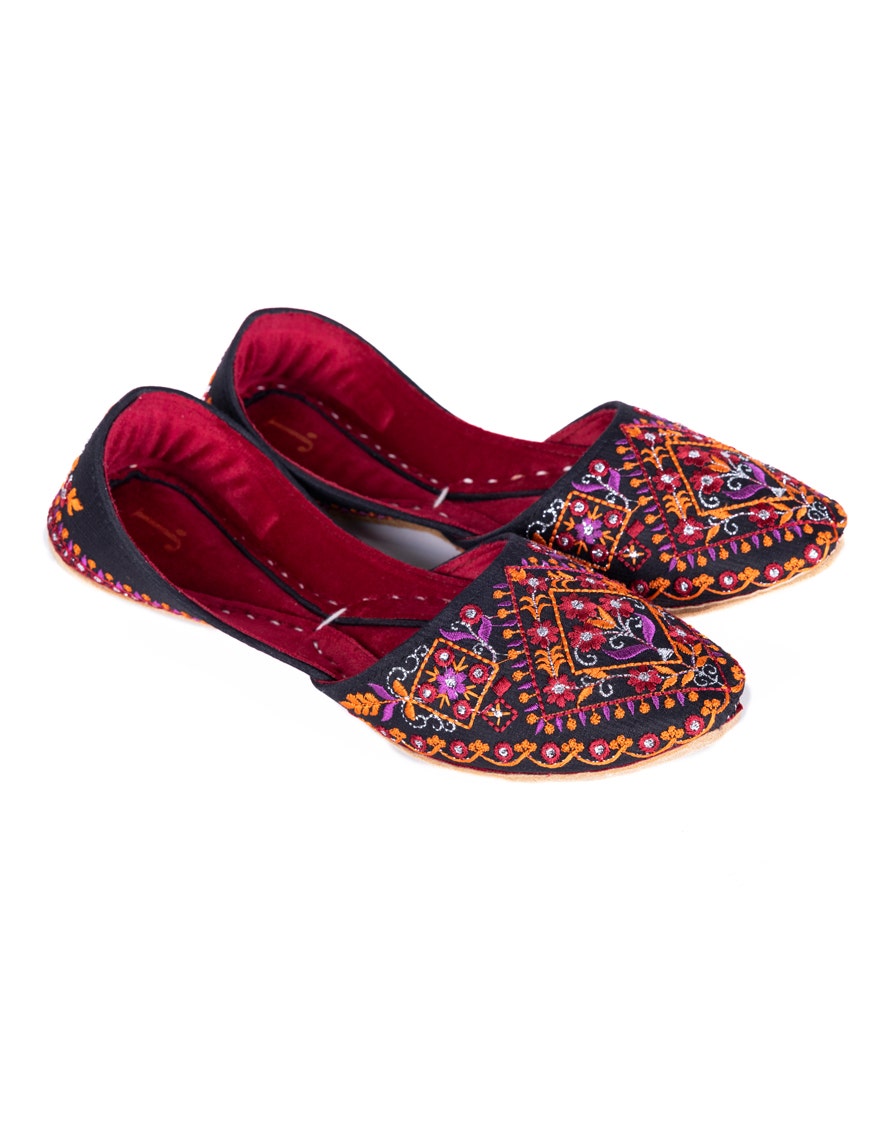
navy multi embroidered flat